St Bartholomew's Church, Edgbaston

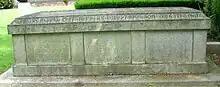
Grave of church architect J. A. Chatwin

Also in the churchyard is the war grave of a Loyal Regiment officer, Lieutenant Rowland Charles Mason, of World War I.